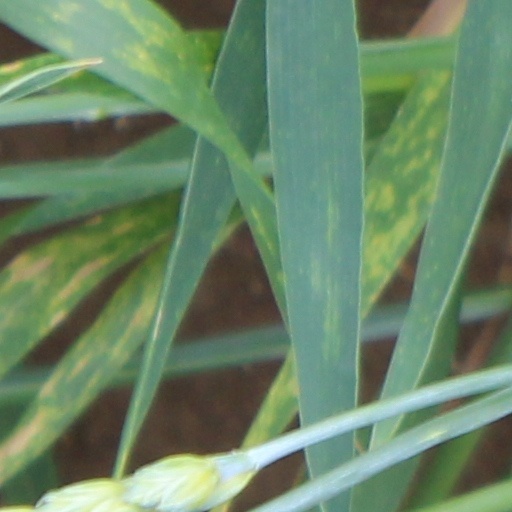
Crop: wheat